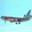
Label: airplane